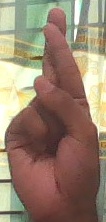
ASL sign: R